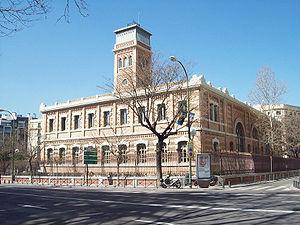
Emilio Rodríguez Ayuso, né à Madrid en 1845 et mort dans la même ville le 12 novembre 1891, fut un architecte espagnol actif à la fin du XIXᵉ siècle.